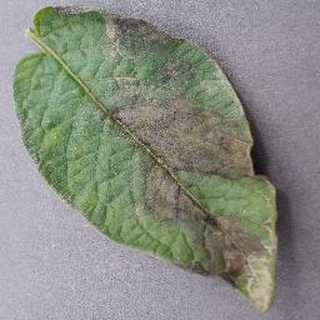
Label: potato_late_blight